Blue Hole (Castalia)

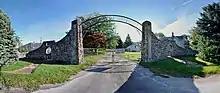
Entrance to Blue Hole

The Blue Hole is a fresh water pond and cenote located in Castalia, Erie County, Ohio, in the United States. From the 1920s to 1990 the Blue Hole was a tourist site, attracting 165,000 visitors annually at the height of its popularity, partly because of its location on State Route 269, about southwest of the Cedar Point amusement park in Sandusky, Ohio.